Himno Nacional Mexicano

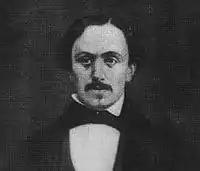
Francisco González Bocanegra, author of the lyrics

On November 12, 1853, President Antonio López de Santa Anna announced a competition to write a national anthem for Mexico. The competition offered a prize for the best poetic composition representing patriotic ideals. Francisco González Bocanegra, a talented poet, was not interested in participating in the competition. He argued that writing love poems involved very different skills from the ones required to write a national anthem. His fiancée, Guadalupe González del Pino (or Pili), had undaunted faith in her fiancé's poetic skills and was displeased with his constant refusal to participate in spite of her constant prodding and requests from their friends. Under false pretenses, she lured him to a secluded bedroom in her parents' house, locked him into the room, and refused to let him out until he produced an entry for the competition. Inside the room in which he was temporarily imprisoned were pictures depicting various events in Mexican history which helped to inspire his work. After four hours of fluent (albeit forced) inspiration, Francisco regained his freedom by slipping all ten verses of his creation under the door. After Francisco received approval from his fiancée and her father, he submitted the poem and won the competition by unanimous vote. González was announced the winner in the publication Official Journal of the Federation (DOF) on February 3, 1854.